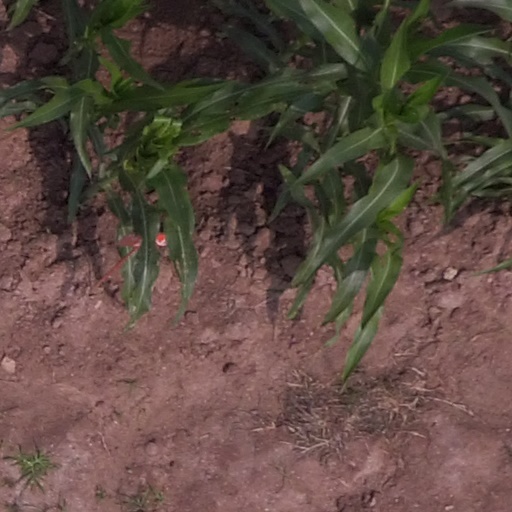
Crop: maize; corn